Martim Afonso de Brito

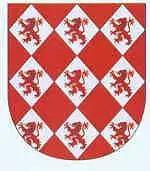

Martim Afonso de Brito (14th-century) was a Portuguese nobleman, member of the Court of Afonso IV. He was appointed Canon of the Archdiocese of Braga.